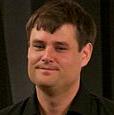
Age: 36